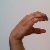
The image shows a hand gesture representing the letter 'C' in Indian Sign Language.